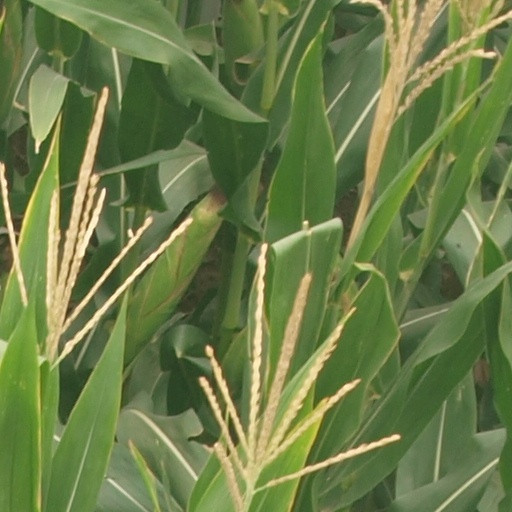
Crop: maize; corn